Haixialu station

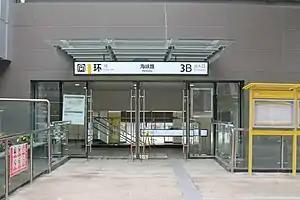

Haixialu station is a station on Loop line of Chongqing Rail Transit in Chongqing municipality, China. It is located in Nan'an District, Chongqing, and opened in 2018.